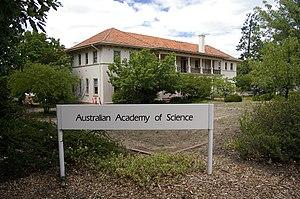
L’Académie des sciences australienne a été créée en 1954 par un groupe d'Australiens éminents, dont des membres australiens de la Royal Society de Londres. Le premier président en a été Sir Mark Oliphant. L'Académie est modelée sur la Royal Society et fonctionne en vertu d'une charte royale et, comme telle, est un organisme indépendant, mais a l'appui du gouvernement. Le secrétariat de l'Académie est au Shine Dome, à Canberra.